Sandimuni

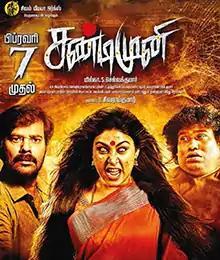
Theatrical release poster

Sandimuni is a 2020 Tamil language horror comedy film directed by Milka S. Selvakumar. The film stars Natty Subramaniam and Manisha Yadav.